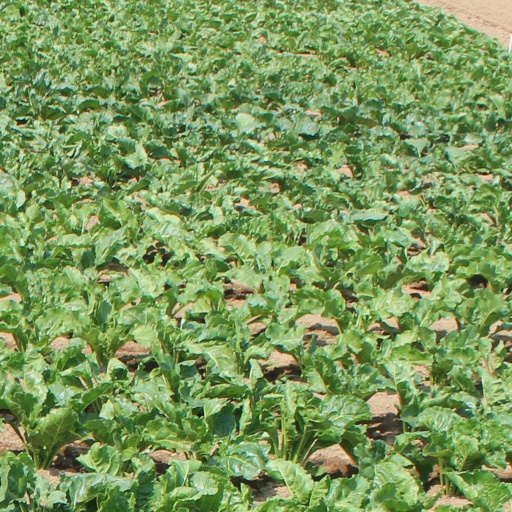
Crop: sugar beet